Pori Brewery

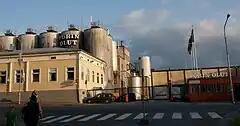
Pori Brewery in 2009.

Pori Brewery was a brewery in Pori, Finland established 1853. It was last owned by Danish brewing company Carlsberg and closed in 2009. Pori Brewery was the second oldest brewery in Finland and one of the oldest in Nordic countries.